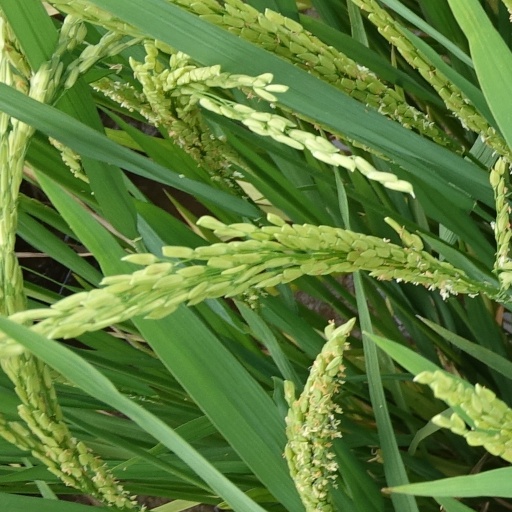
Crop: rice